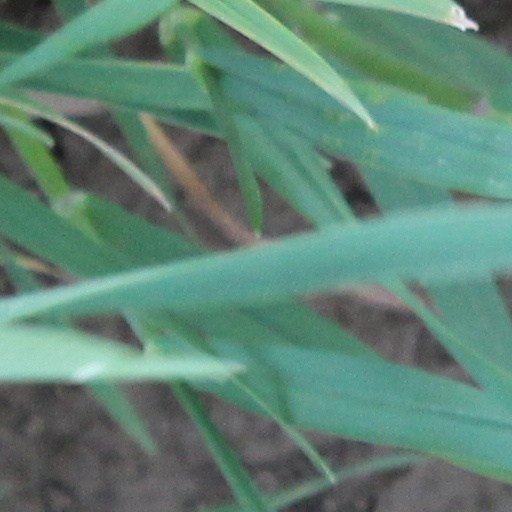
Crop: wheat